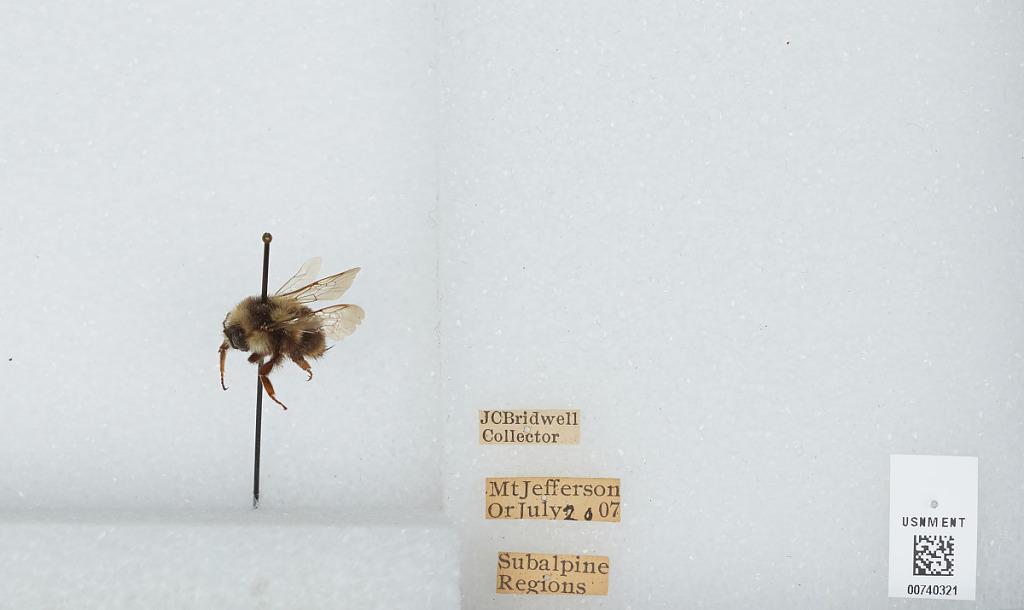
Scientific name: Bombus (Pyrobombus) bifarius Cresson
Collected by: J. Bridwell
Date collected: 1907-7-20
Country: United States
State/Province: Oregon
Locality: Mount Jefferson, Subalpine Regions
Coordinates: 44.6742, -121.799